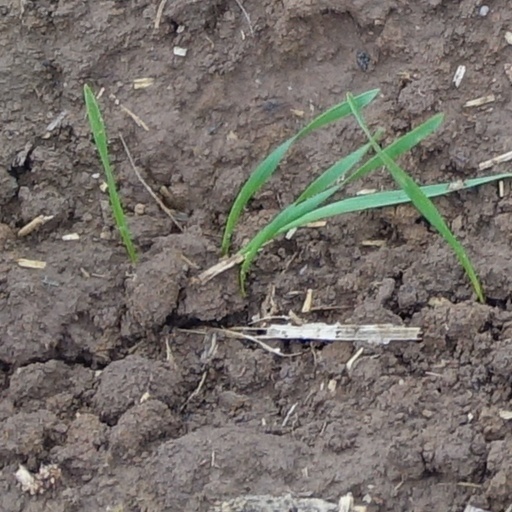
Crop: wheat